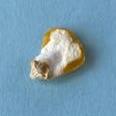
Maize quality: Bad